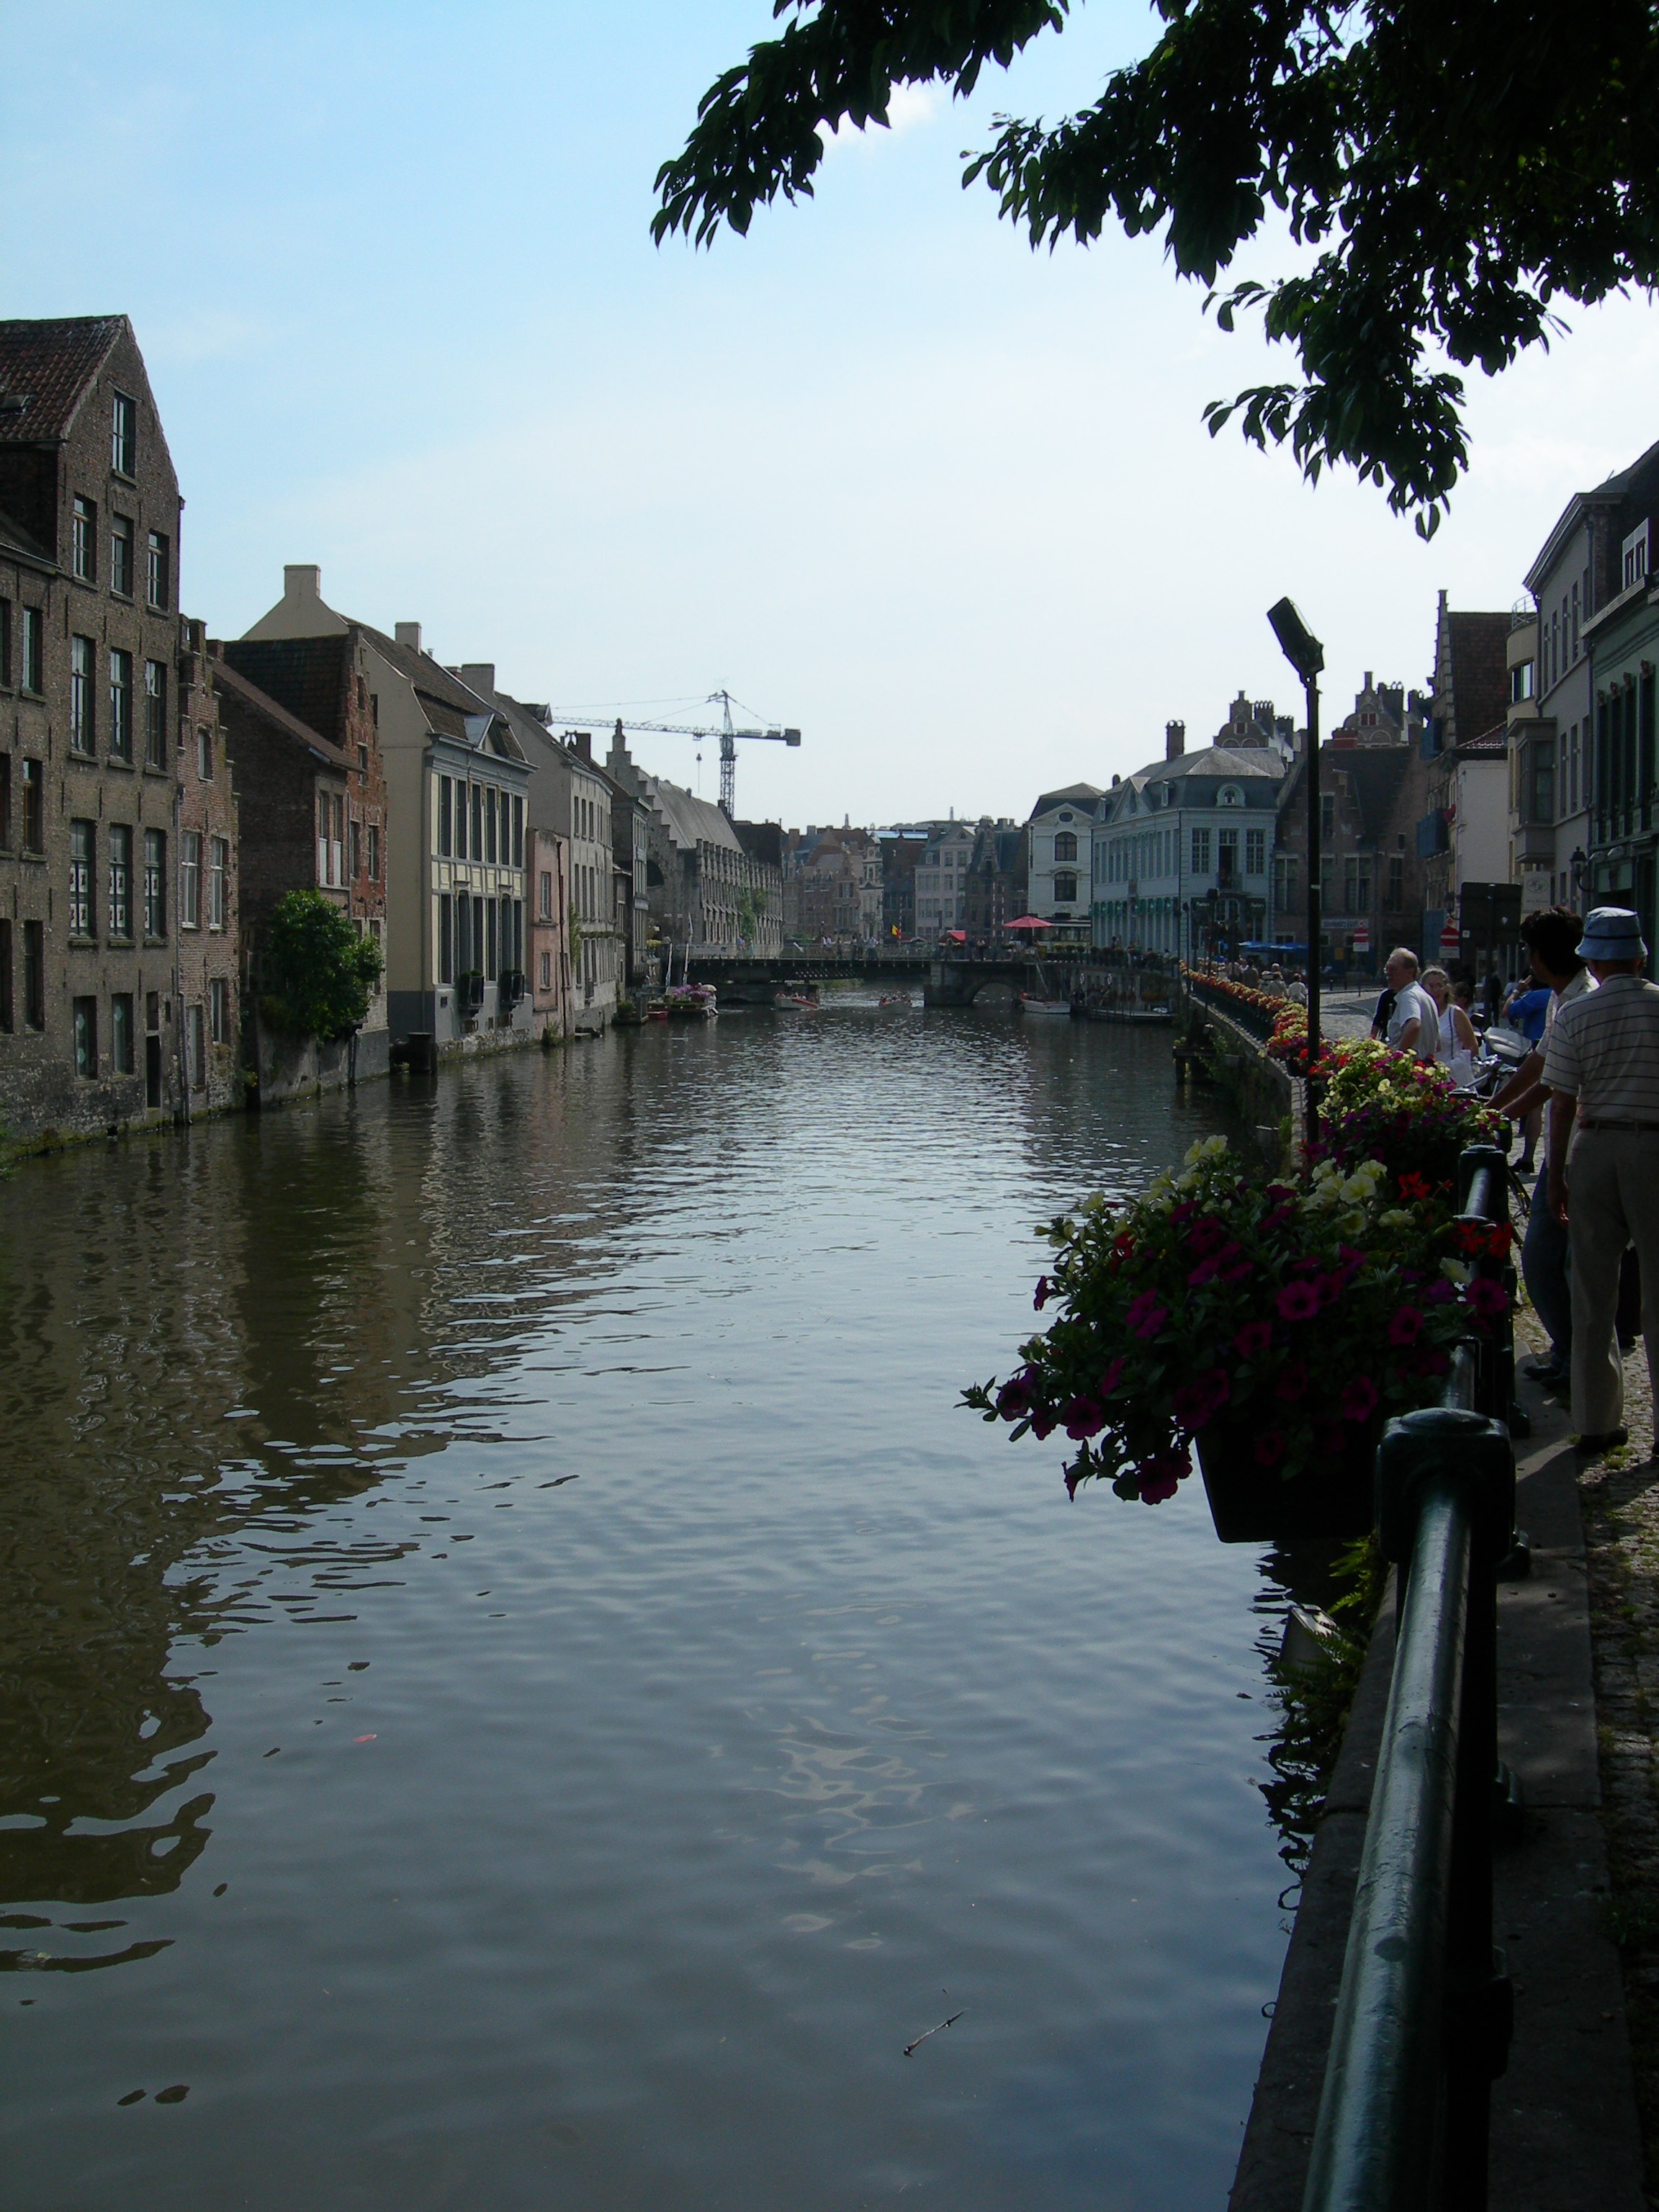
tree, water, boat, flower, town, river, canal, vacation, travel, transport, reflection, vehicle, tourism, waterway, body of water, belgium, channel, landform, geographical feature